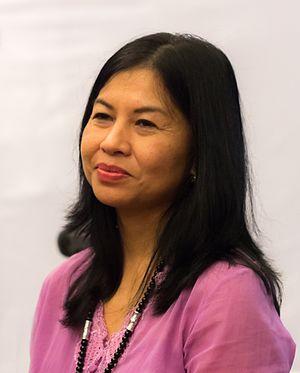
Gadis Arivia est une philosophe féministe, professeure, chercheuse et activiste indonésienne. Pendant sa carrière d'enseignante de philosophie à l'université d'Indonésie, elle fonde Jurnal Perempuan, le premier journal féministe indonésien, en 1996. Elle est arrêtée en 1998 pour son activisme contre l'augmentation du prix du lait.